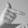
ASL letter: T